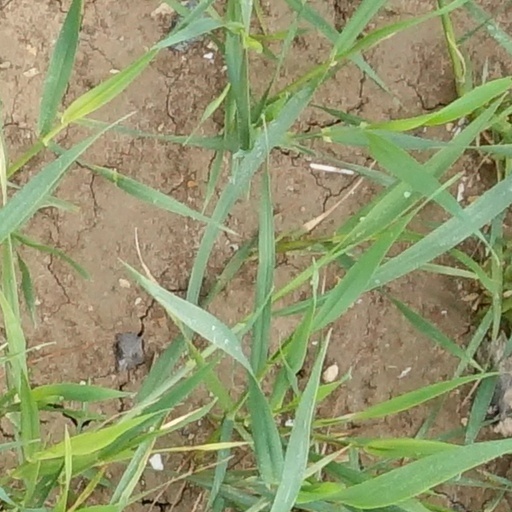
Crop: wheat